Thomas H. Ince

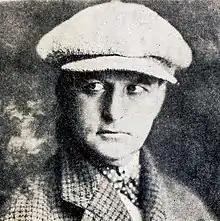
Ince in 1920

For a while, Ince joined competitor Adolph Zukor to form Paramount-Artcraft Pictures (later Paramount Pictures). However, he yearned to go back to running his own studio. On July 19, 1918, following Samuel Goldwyn's acquisition of the Triangle lot, he purchased a 14-acre (57,000 m) property at 9336 West Washington Blvd. on an option basis from Culver along with a $132,000 loan. Thus was formed Thomas H. Ince Studios, which operated from 1919 to 1924. (The area later known as RKO Forty Acres was southeast of the studio.) Ince Studios was to be another Culver City historic landmark. When Ince conceived the idea of building his own studio, he was determined to have it different from the others. Plans submitted to him by architects Meyer & Holler, included having a whole front administrative building made into a replica of George Washington's home at Mount Vernon. The resulting administration building, known as "The Mansion", was the first building on the lot.